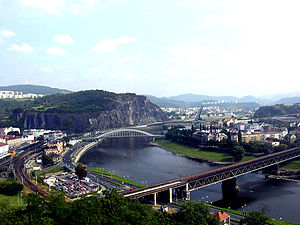
Ústí nad Labem
Ústí nad Labem er en by i det nordlige Tjekkiet med et indbyggertal på ca 94.000. Byen ligger i regionen, der ligeledes hedder Ústí nad Labem, ved bredden af floden Elben.